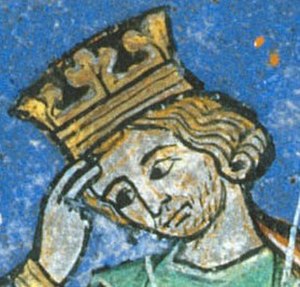
Fulko af Jerusalem / Biografi / Korsfarer og konge
1200-tals maleri af Fulko.
Fulko, også kendt som Fulko den Yngre, var greve af Anjou fra 1109 til 1129 og konge af Jerusalem fra 1131 til sin død. Under hans styre nåede Kongeriget Jerusalem dets største territoriale omfang.